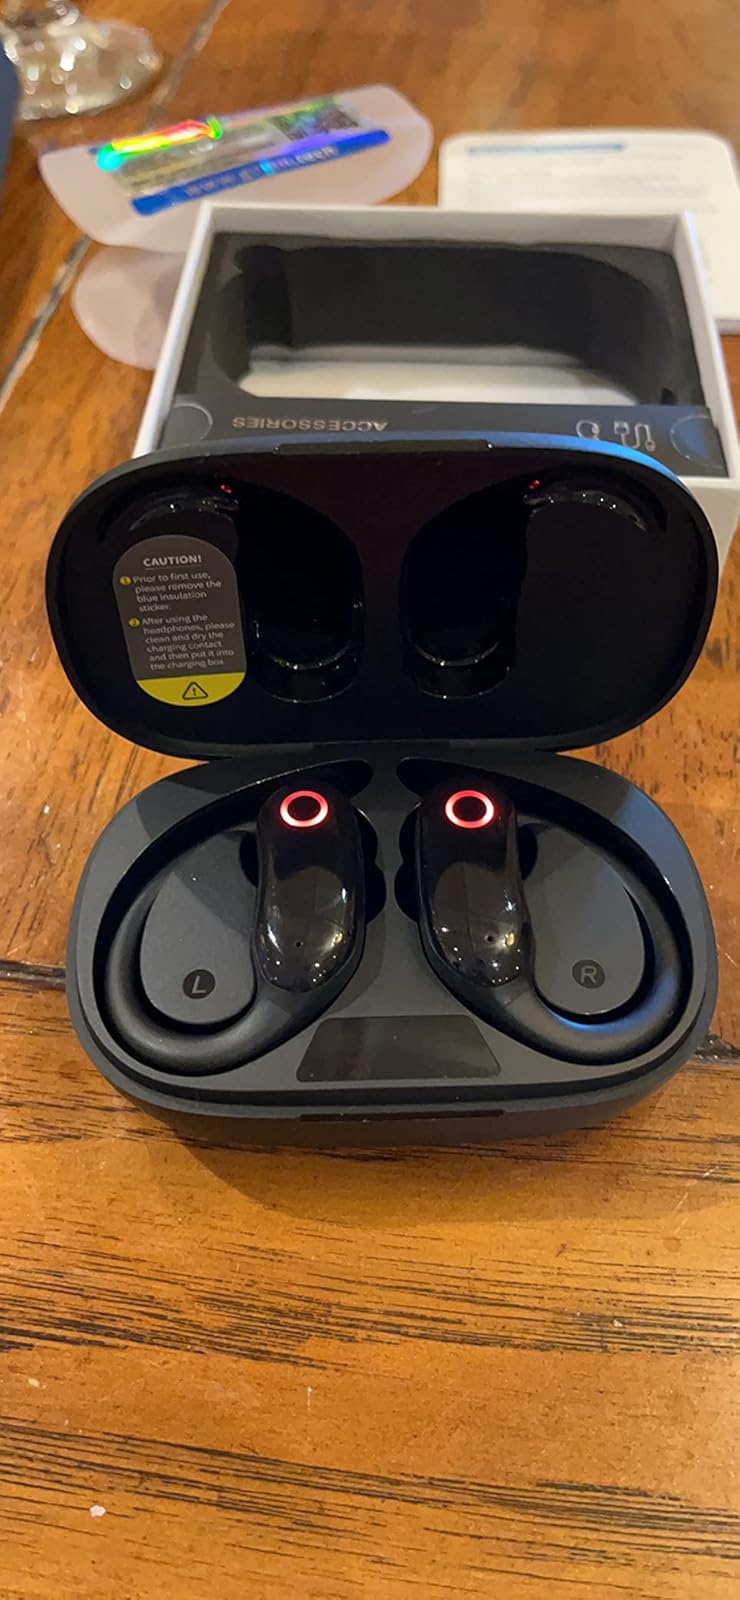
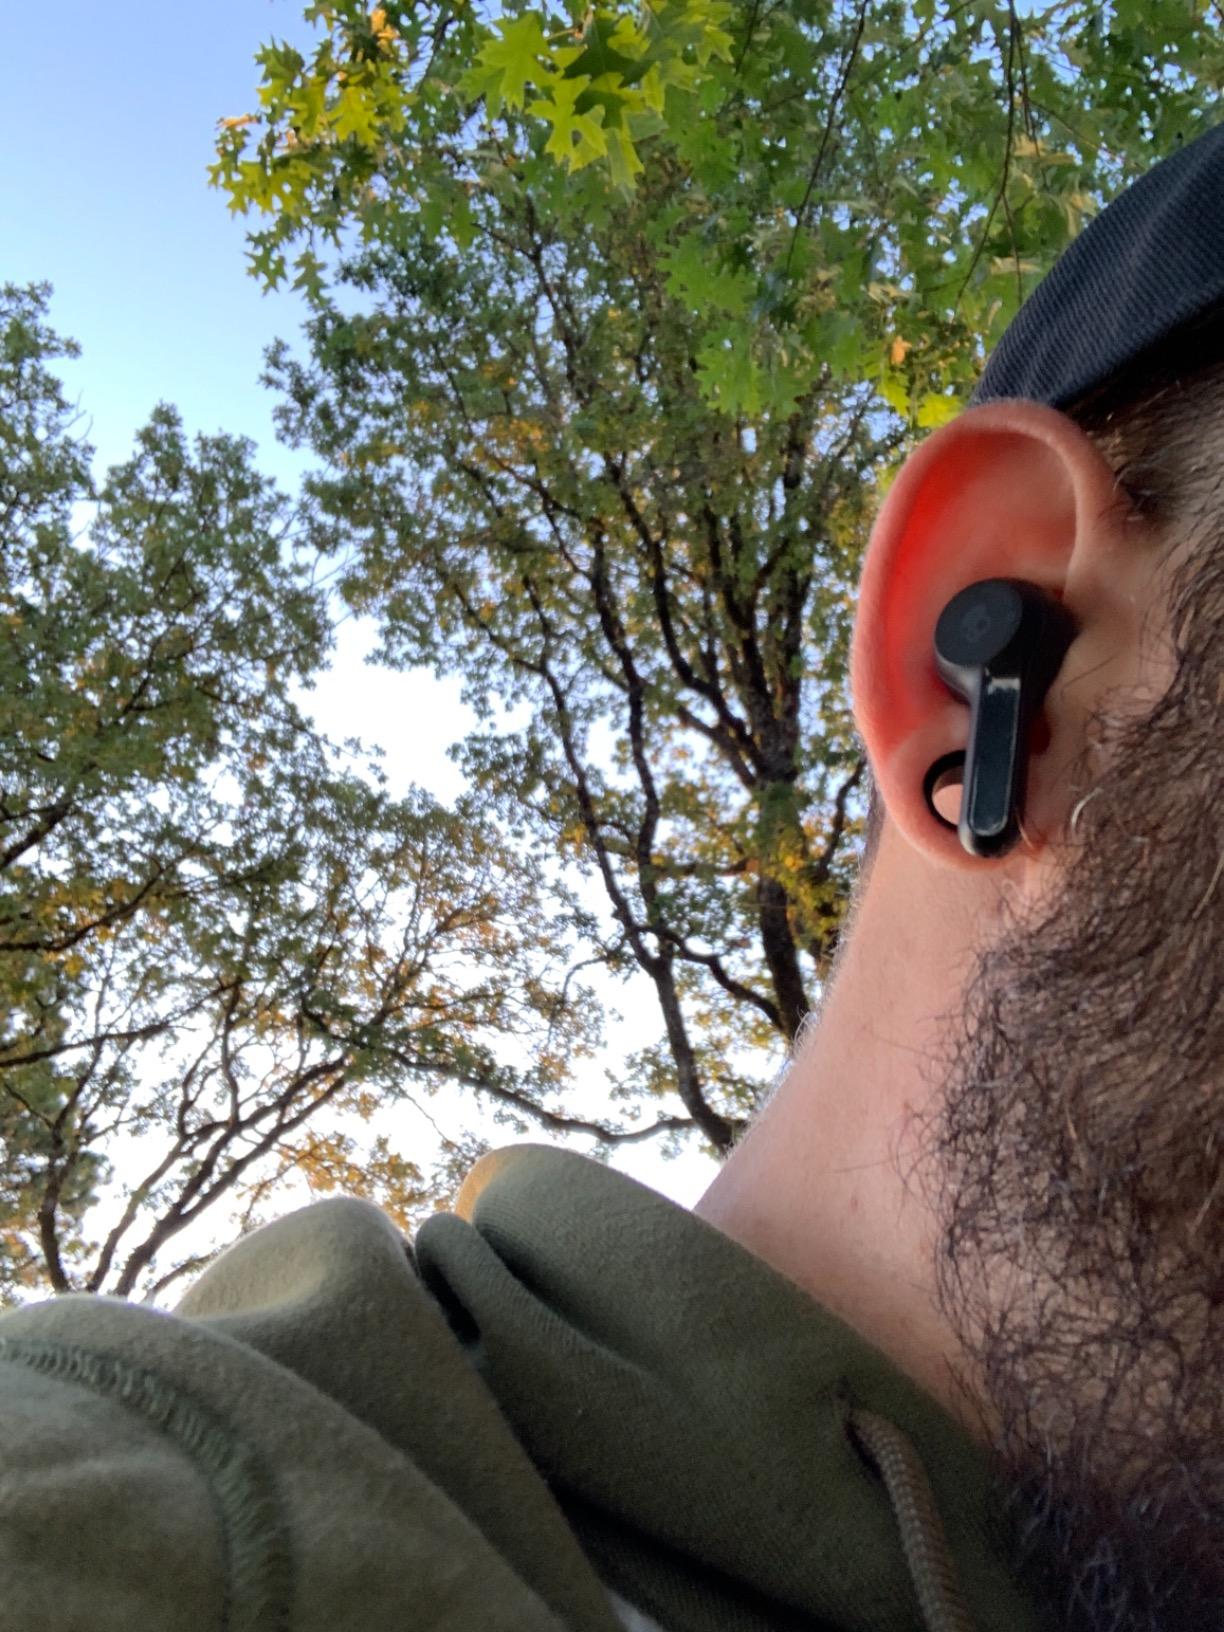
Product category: earbuds
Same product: no